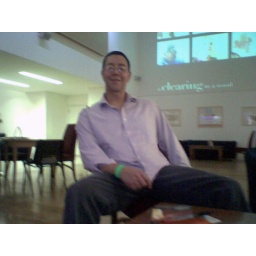
I think I look quite happy here. This is the main bar in the building where the gig was.